Phakomatosis

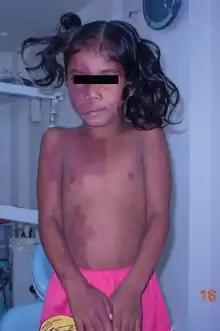
Port wine stains of an 8-year-old female with Sturge-Weber Syndrome

Sturge-Weber syndrome occurs in approximately 1 in 20,000-50,000 live births and is caused by a somatic activating mutation in GNAQ. Normally, GNAQ is involved in cell growth signal transmission. It is classically characterized by a facial port-wine stain in the ophthalmic division of the trigeminal nerve, glaucoma and leptomeningeal angioma. However, the clinical presentation can vary significantly depending on the timing of the somatic mutation ranging from an isolated port-wine stain to complete Sturge-Weber syndrome.